Rubus elegantulus

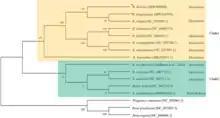
Rubus Phylogenetic Tree

The genetics of "Rubus" is extremely complex, so that it is difficult to decide on which groups should be recognized as species. There are many rare species with limited ranges such as this. Further study is suggested to clarify the taxonomy. Some studies have suggested that "R. elegantulus" may have originated as a hybrid between "R. allegheniensis" and "R. pensilvanicus. "